Redcliffe Bridge, Bristol

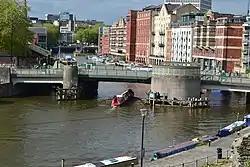
Redcliffe Bascule Bridge

Redcliffe Bridge is a bascule bridge over the floating harbour in Bristol, England. The bridge was built in 1938 and rebuilt in 1942 after being damaged by bombing during the Second World War.